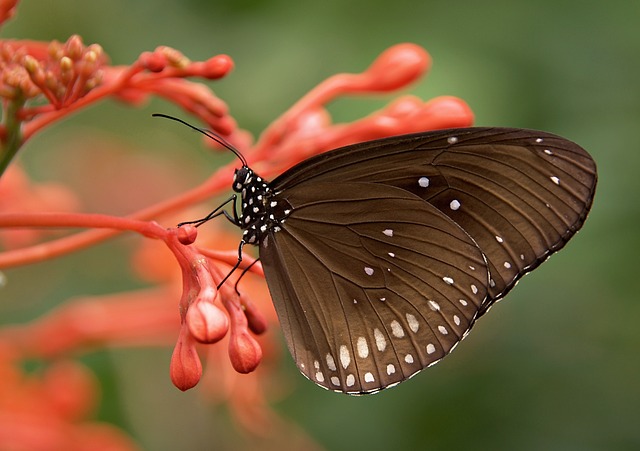
Label: butterfly